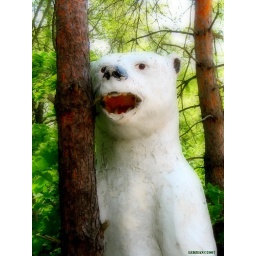
someone's been sitting in MY chair